Santa Lucia, Venice

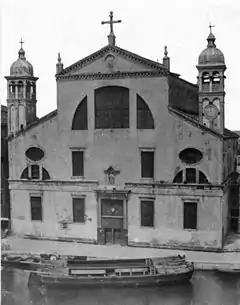
The church shortly before its destruction in 1861.

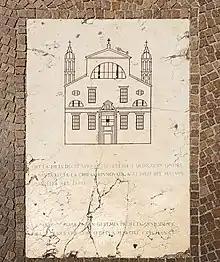
Memorial plaque on the location of the Santa Lucia church.

Santa Lucia was a church in Venice, northern Italy, which was demolished in 1861.